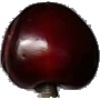
Label: cherry